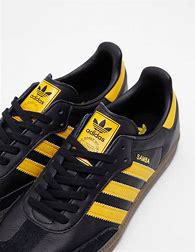
Brand: Adidas
Model: Samba